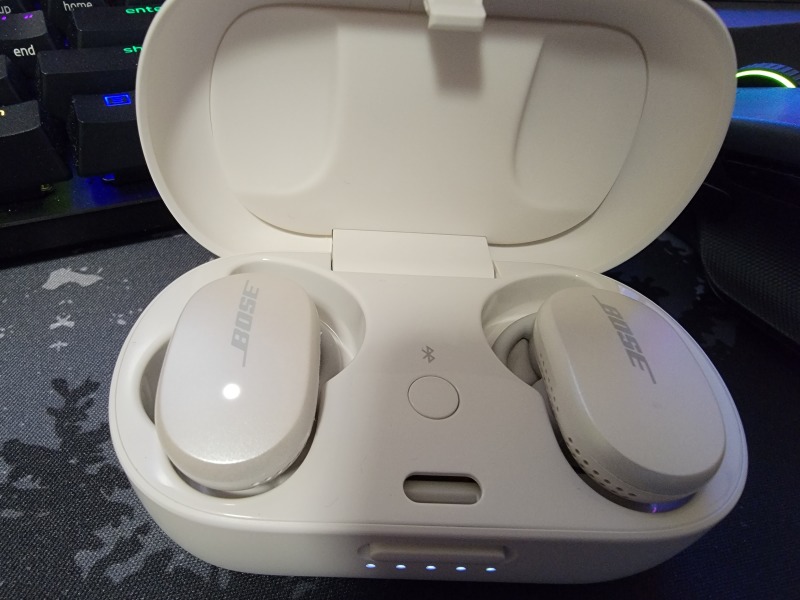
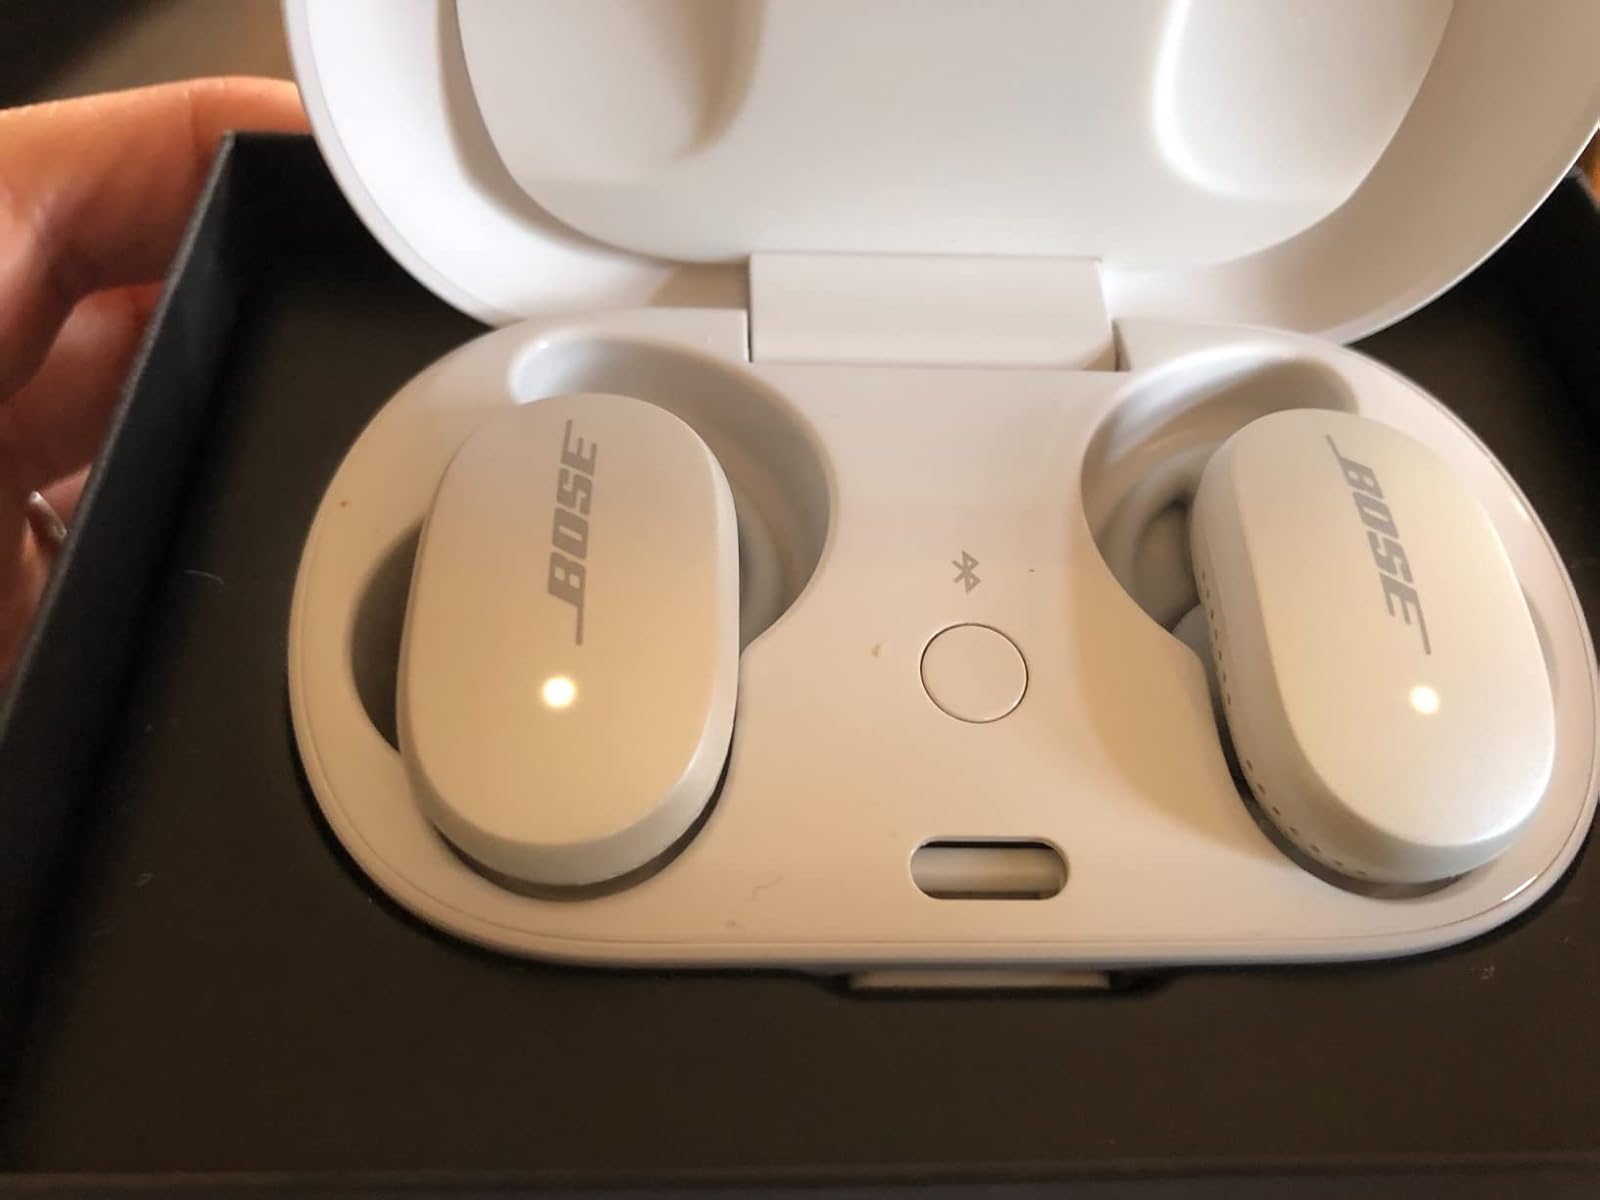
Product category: earbuds
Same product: yes